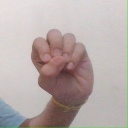
अक्षर: उ